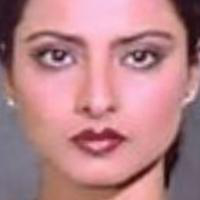
Age group: age 21-30